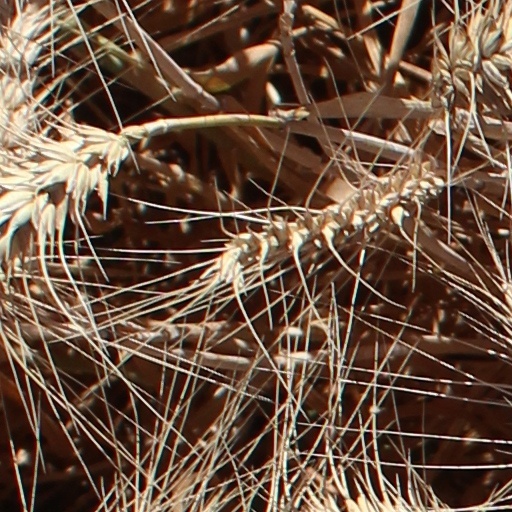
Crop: wheat